History of Warsaw

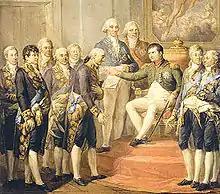
Napoleon conferring the Duchy of Warsaw Constitution in 1807.

Warsaw remained the capital of the Polish–Lithuanian Commonwealth until 1795, when it was annexed by the Kingdom of Prussia to become the capital of the province of South Prussia. Liberated by Napoleon's army in 1806, Warsaw was made the capital of the newly created Duchy of Warsaw. Following the Congress of Vienna of 1815, Warsaw became the center of Congress Poland, a constitutional monarchy under personal union with Imperial Russia. During this period under the rule of the relatively liberal Russian Emperor Alexander I, Warsaw experienced much growth such as the founding of the Royal University of Warsaw (1816). What is today's main street of the city—Aleje Jerozolimskie—was marked out. In 1818, the Town Hall on the Old Town Market was pulled down because it had become too small for the city, which had expanded after it incorporated the "jurydykas". The city's authorities moved to Jabłonowski's Palace (by the Great Theater), where it stayed until World War II.